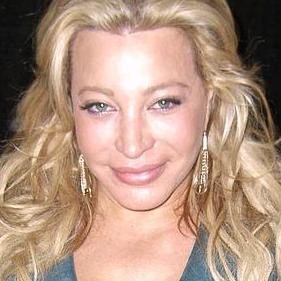
Age: 46